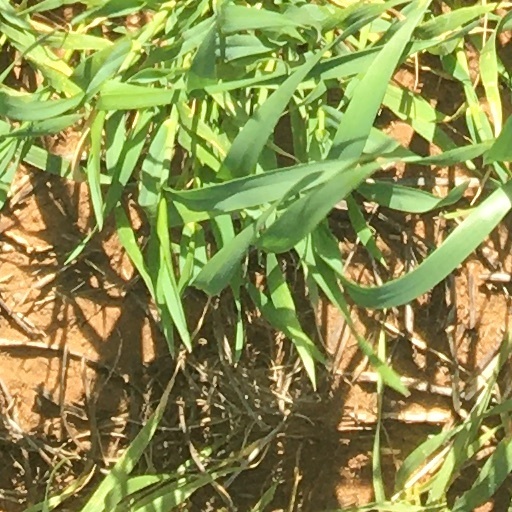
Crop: wheat